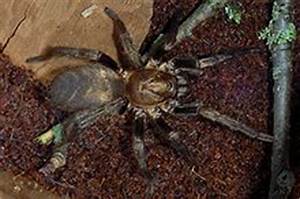
Label: spider